Certificate of Conformity (Russia)

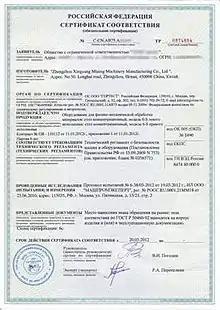
Sample certificate

In Russia, a Certificate of Conformity, also called a Quality Certificate, Safety Certificate or Customs Certificate, affirms that a product or service conforms to legal safety and quality requirements. There are two types of certificate: one demonstrates conformity to the national standards known as GOST, and the other to a particular technical regulation. Certification may take place on either a mandatory or a voluntary basis. The certificate may be obtained: under contract; per consignment; or for serial production of commercial products.